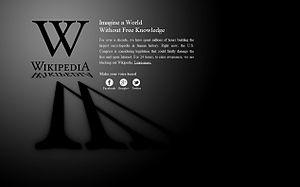
Le Stop Online Piracy Act, aussi connu sous le nom de H.R.3261, est une proposition de loi déposée à la Chambre des représentants des États-Unis le 26 octobre 2011 par le représentant républicain Lamar S. Smith mais reportée sine die depuis le 20 janvier 2012.
Wikipédia en anglais est la première édition de Wikipédia dans l'ordre chronologique. L'encyclopédie en anglais a été lancée le 15 janvier 2001 et a atteint les trois millions d'articles en août 2009. Elle est depuis sa création la plus importante édition de Wikipédia par le nombre d'articles. Elle comptait pour environ 50 % de tous les articles en 2003, mais sa part relative par rapport aux autres éditions a depuis diminué à cause de la croissance des versions dans les autres langues. La Wikipédia en anglais simple est une variante de la Wikipédia en anglais avec un vocabulaire et des phrases simplifiés ; c'est la seule édition linguistique de l'encyclopédie Wikipédia à avoir une édition « simple ».